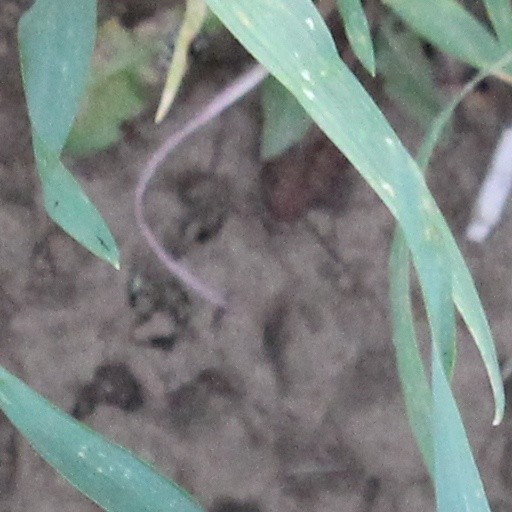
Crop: wheat